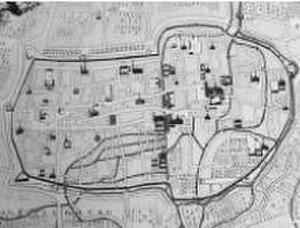
Document cartographique représentant le centre de la ville de Troyes dénommée le ""Bouchon de Champagne"". Réalisé par Jourdain de Rochefort, en 1778. Document conservé aux archives départementales de Troyes cote 21H1."
Troyes est une commune française, située dans le département de l'Aube en région Grand Est. La commune est divisée en cinq cantons dont elle est le chef-lieu.